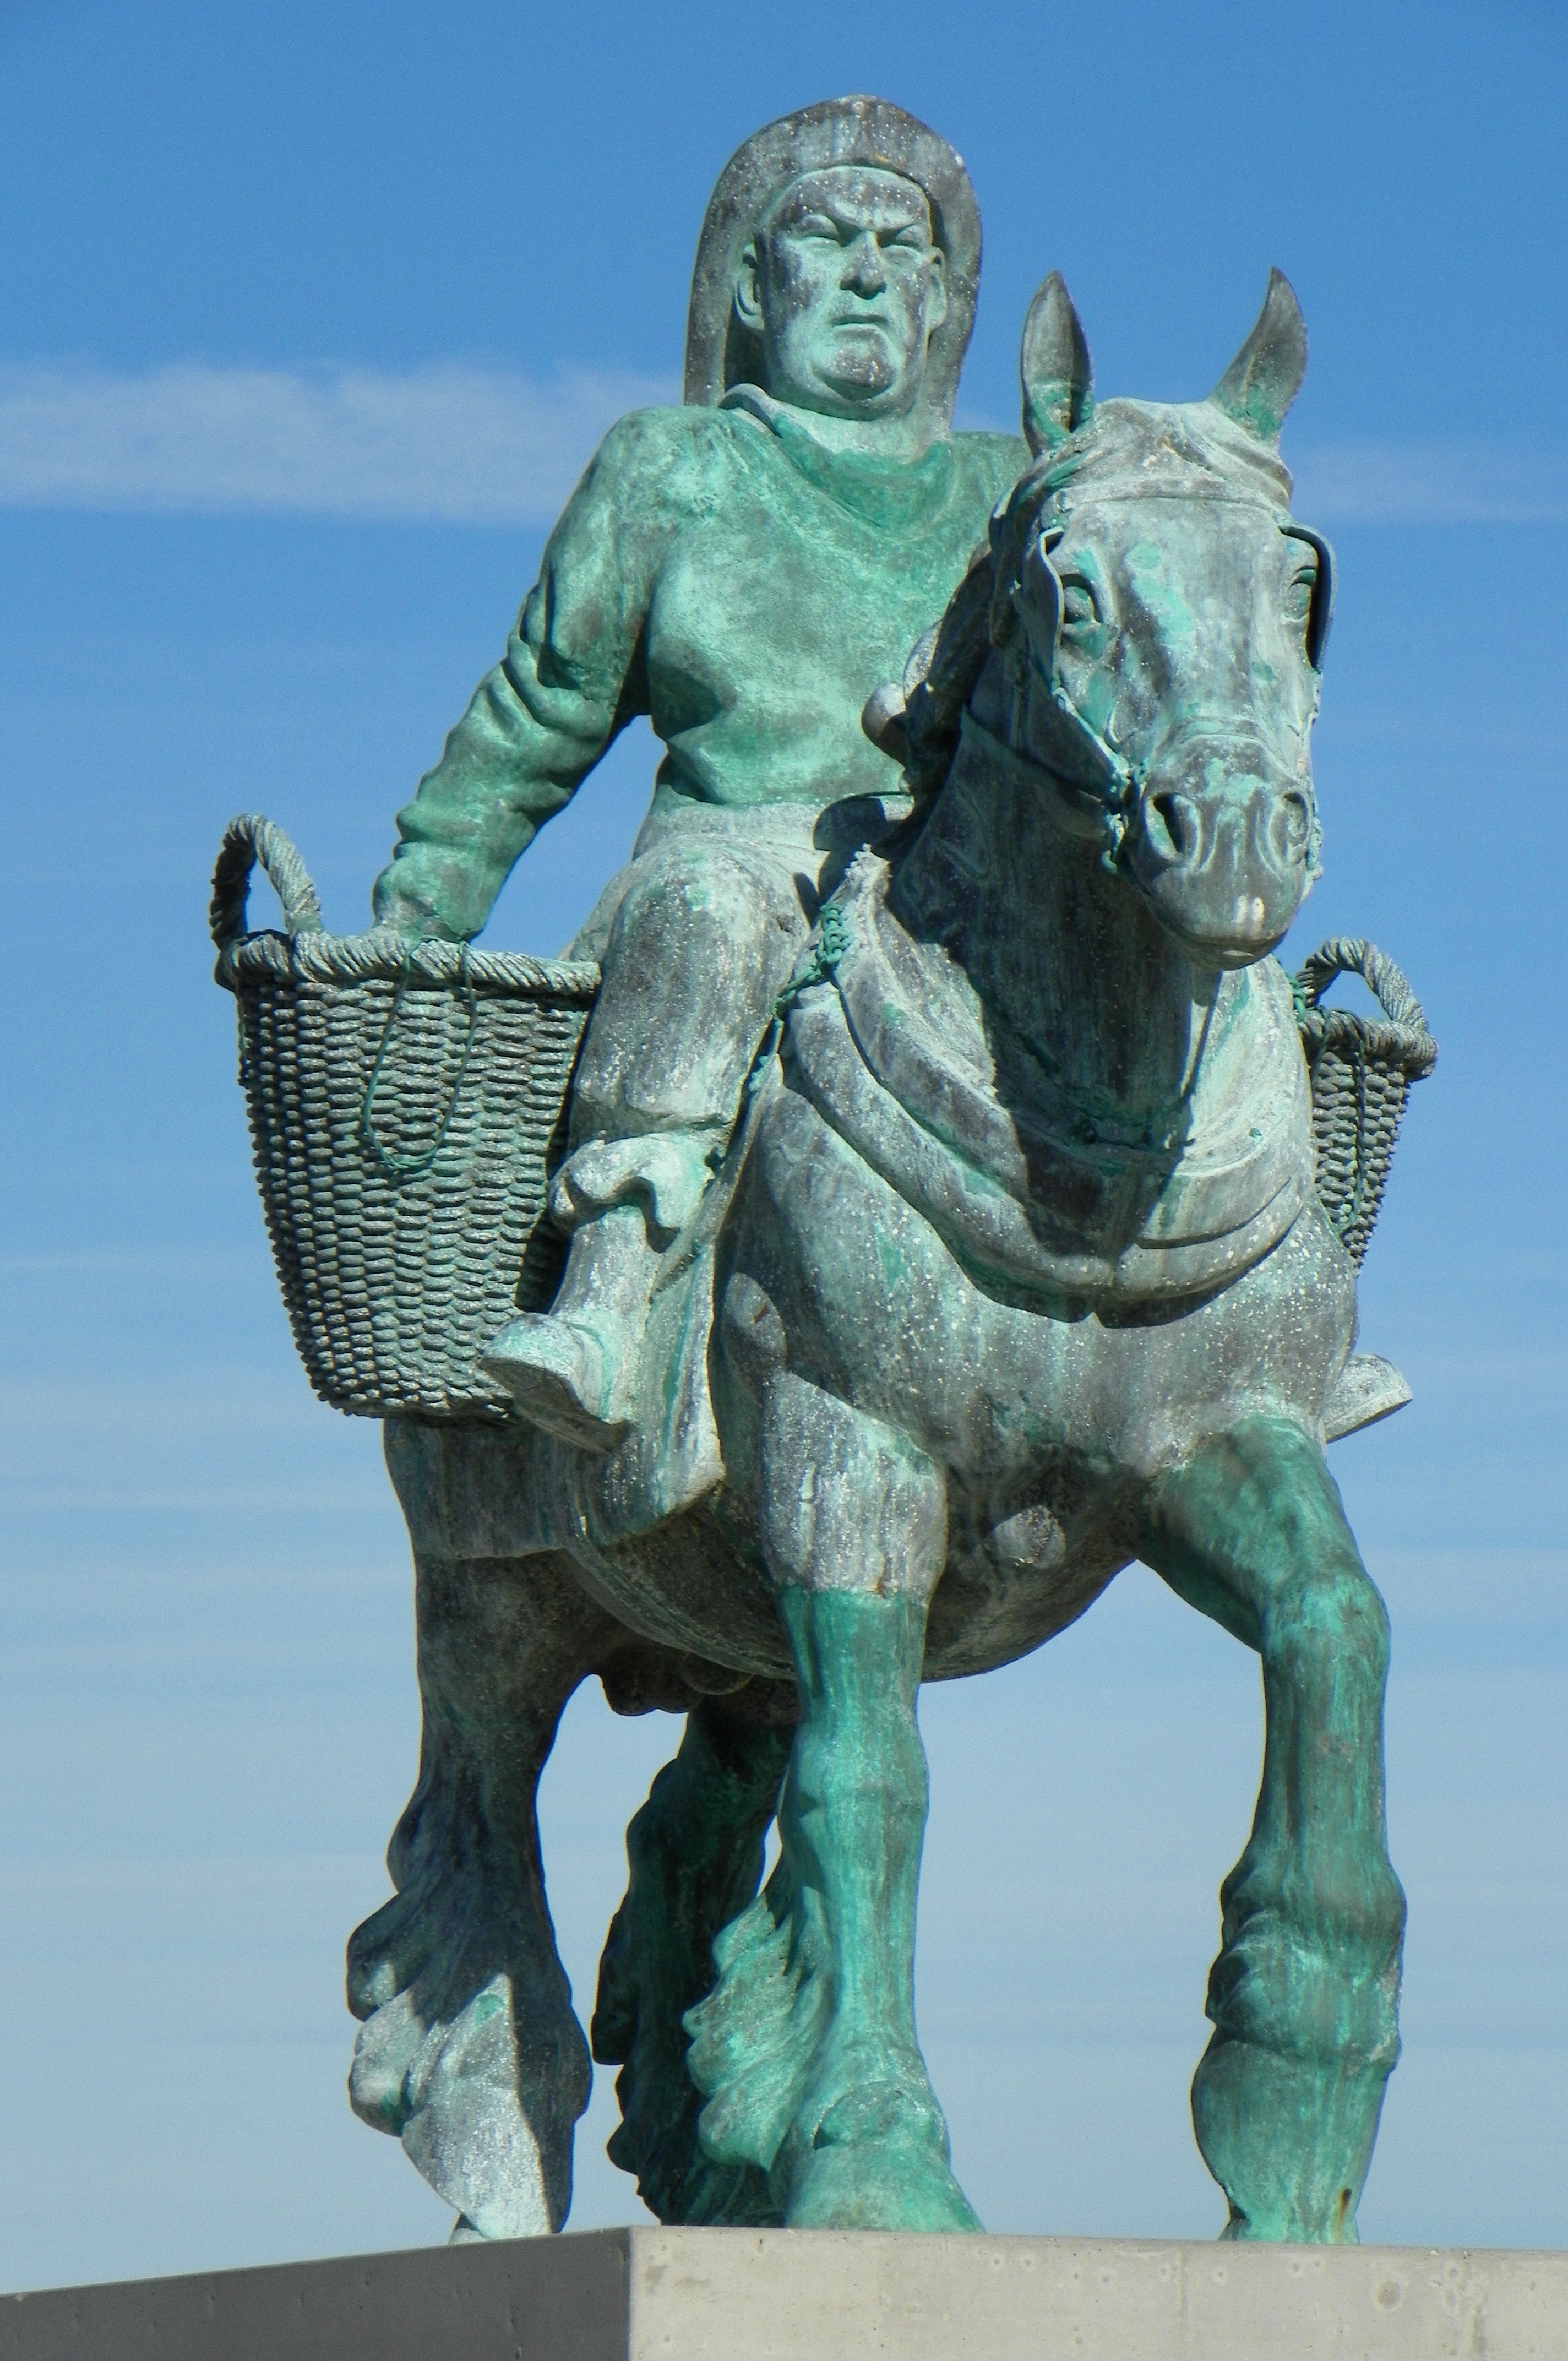
sea, ocean, monument, statue, fisherman, horseback, horse, belgium, sculpture, art, fishermen, tradition, flanders, belgian, ancient history, shrimp fishermen, shrimp fishing, shore fishing